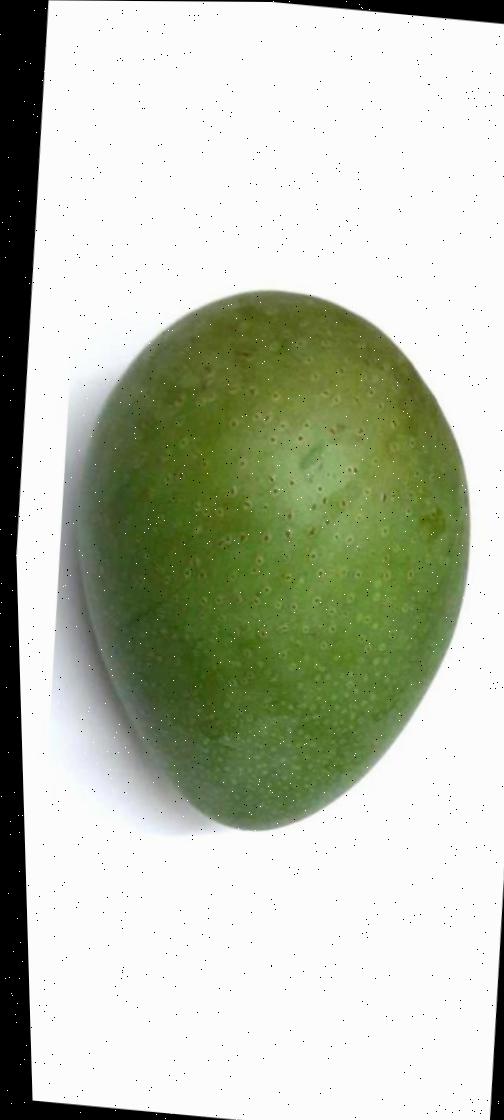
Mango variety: Ashshina Zhinuk